J'ai cherché

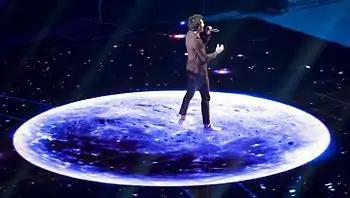
Amir performing at Eurovision 2016

On 29 February 2016, the French broadcaster announced that Haddad would perform the song "J'ai cherché" as the country's Eurovision Song Contest 2016 entry. Being a member of the "Big Five", he automatically advanced to the final. He performed the song during the first semi-final on 10 May 2016. The song finished 6th overall in the grand final, with 257 points, finishing 3rd with the juries and 9th in the televote, France's best result since 2002.